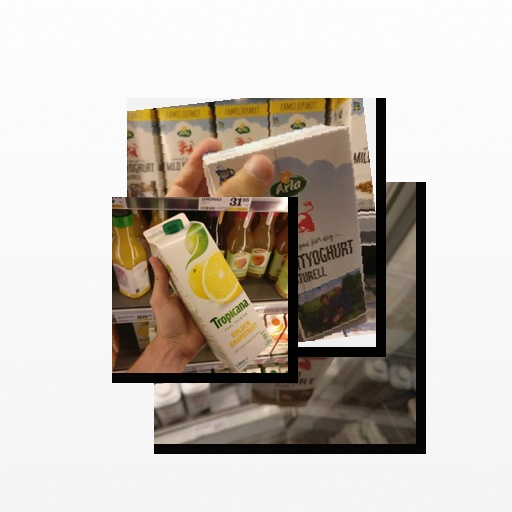
Food items: golden_grapefruit_juice, natural_low_fat_yogurt, yoghurt